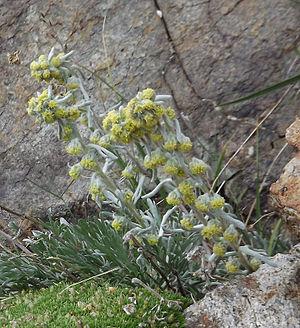
Génépi laineux (Artemisia eriantha). Synonymes
Artemisia eriantha, le génépi laineux est une plante herbacée vivace rustique de la famille des Asteraceae.